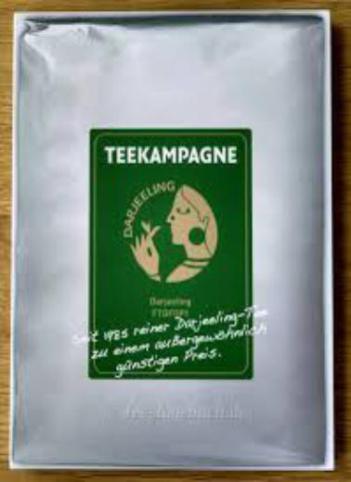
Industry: Food